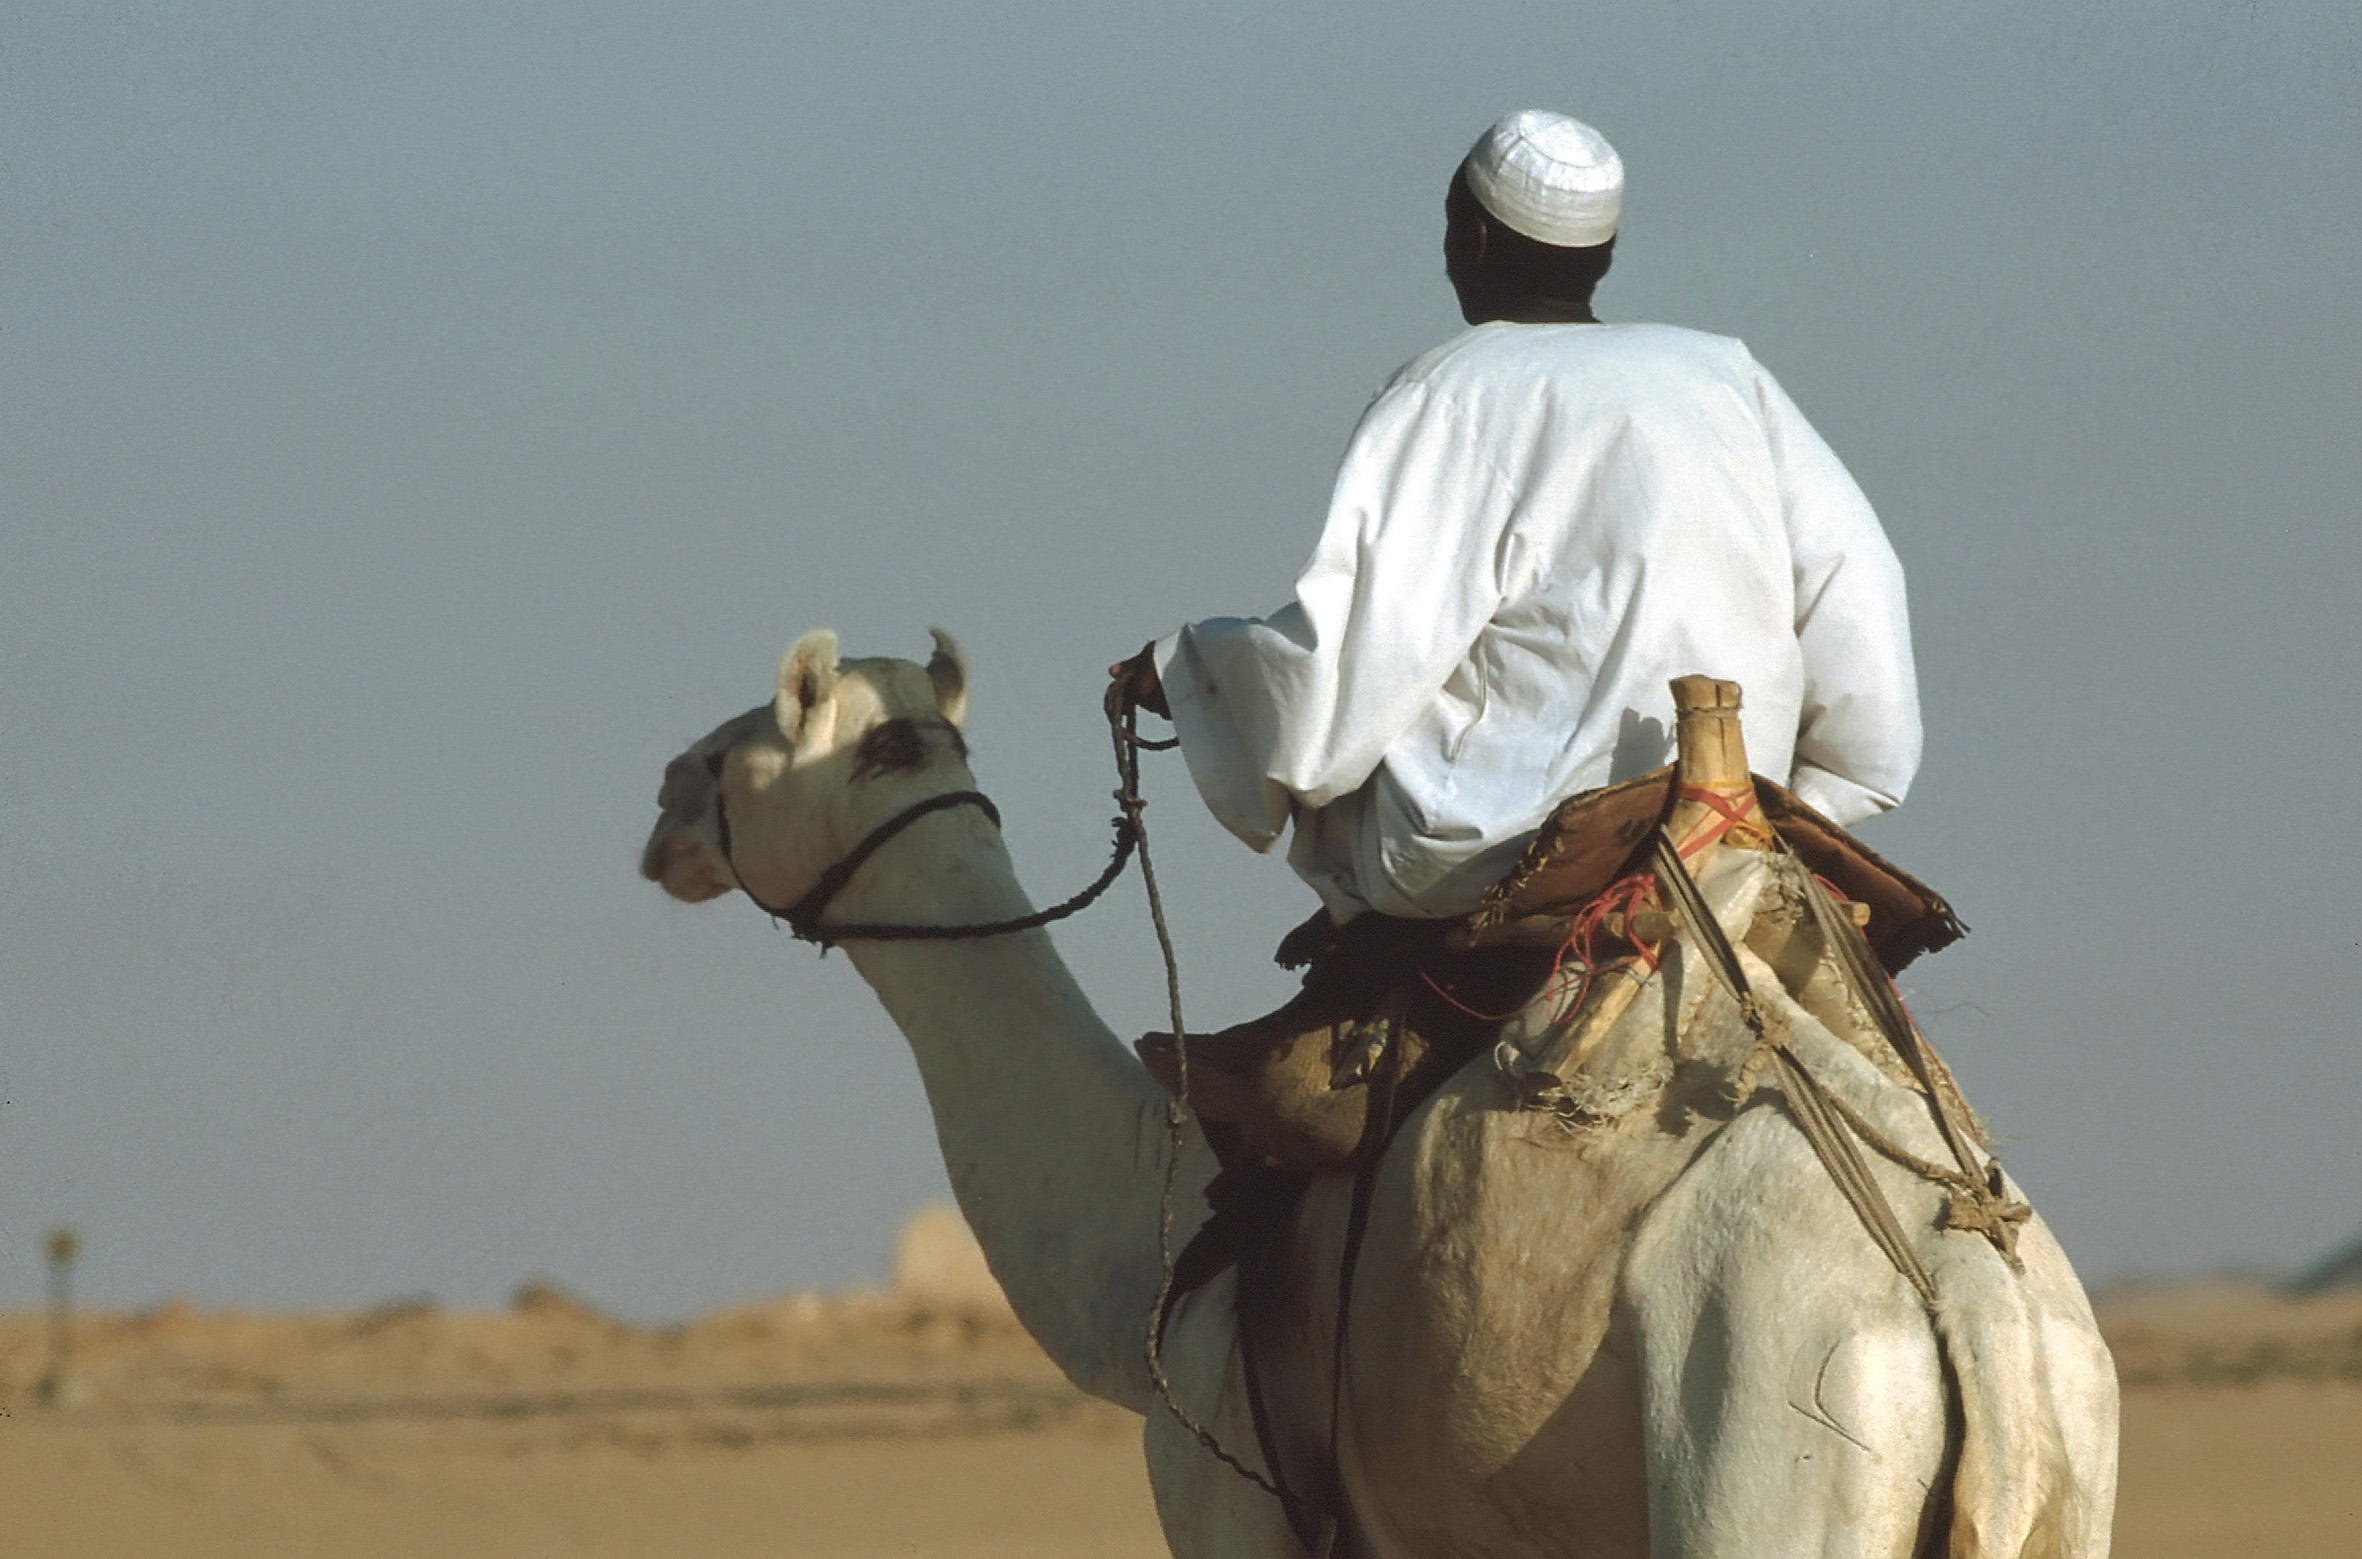
landscape, desert, camel, ride, dromedary, egypt, jockey, sahara, western riding, camel like mammal, animal sports, equestrian sport, arabian camel, camel riders